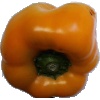
Label: Pepper Yellow 1